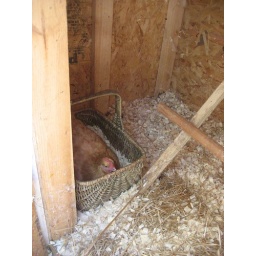
A chicken laying an egg in a basket in a coop